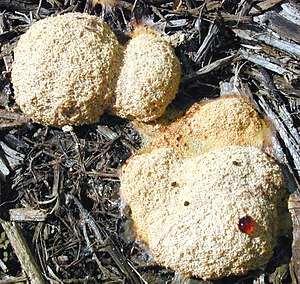
Svampedyr
Svampedyr på træstykker(sandsynligvis Fuligo sp.)
Svampedyr er en infrarække af protozoer, i rækken Amoebozoa.